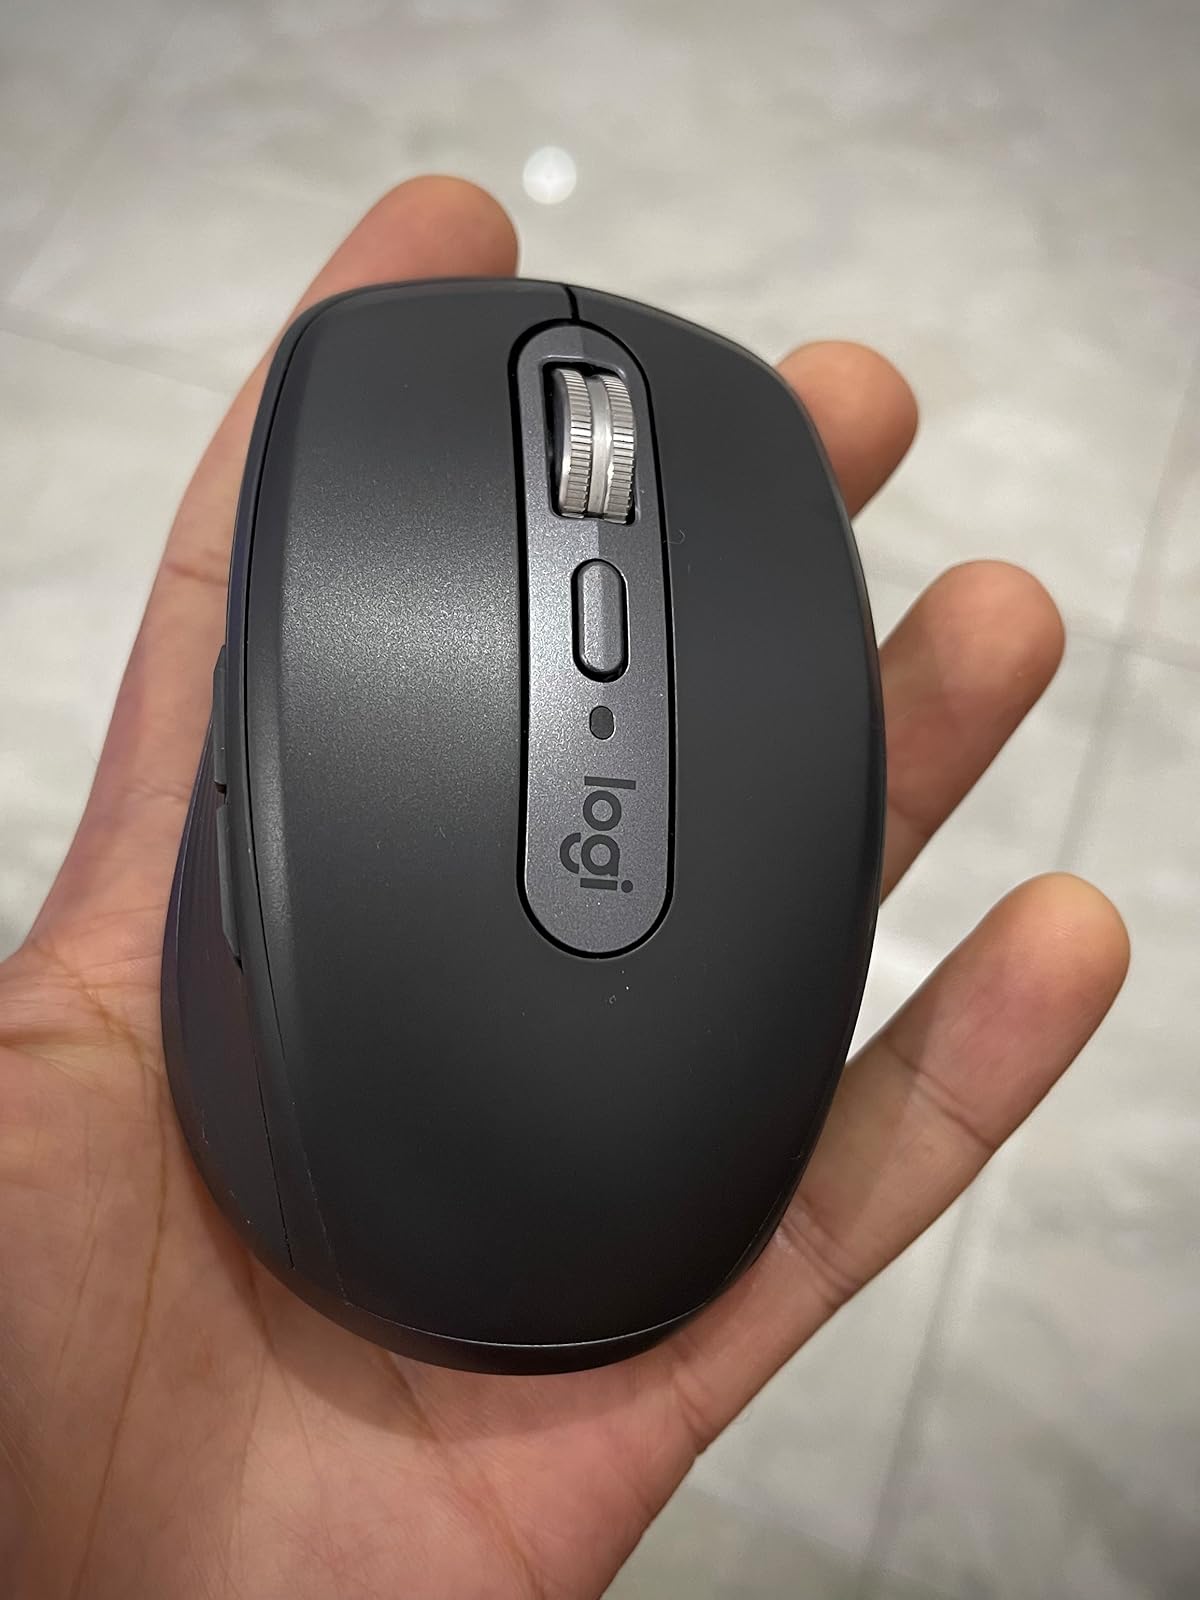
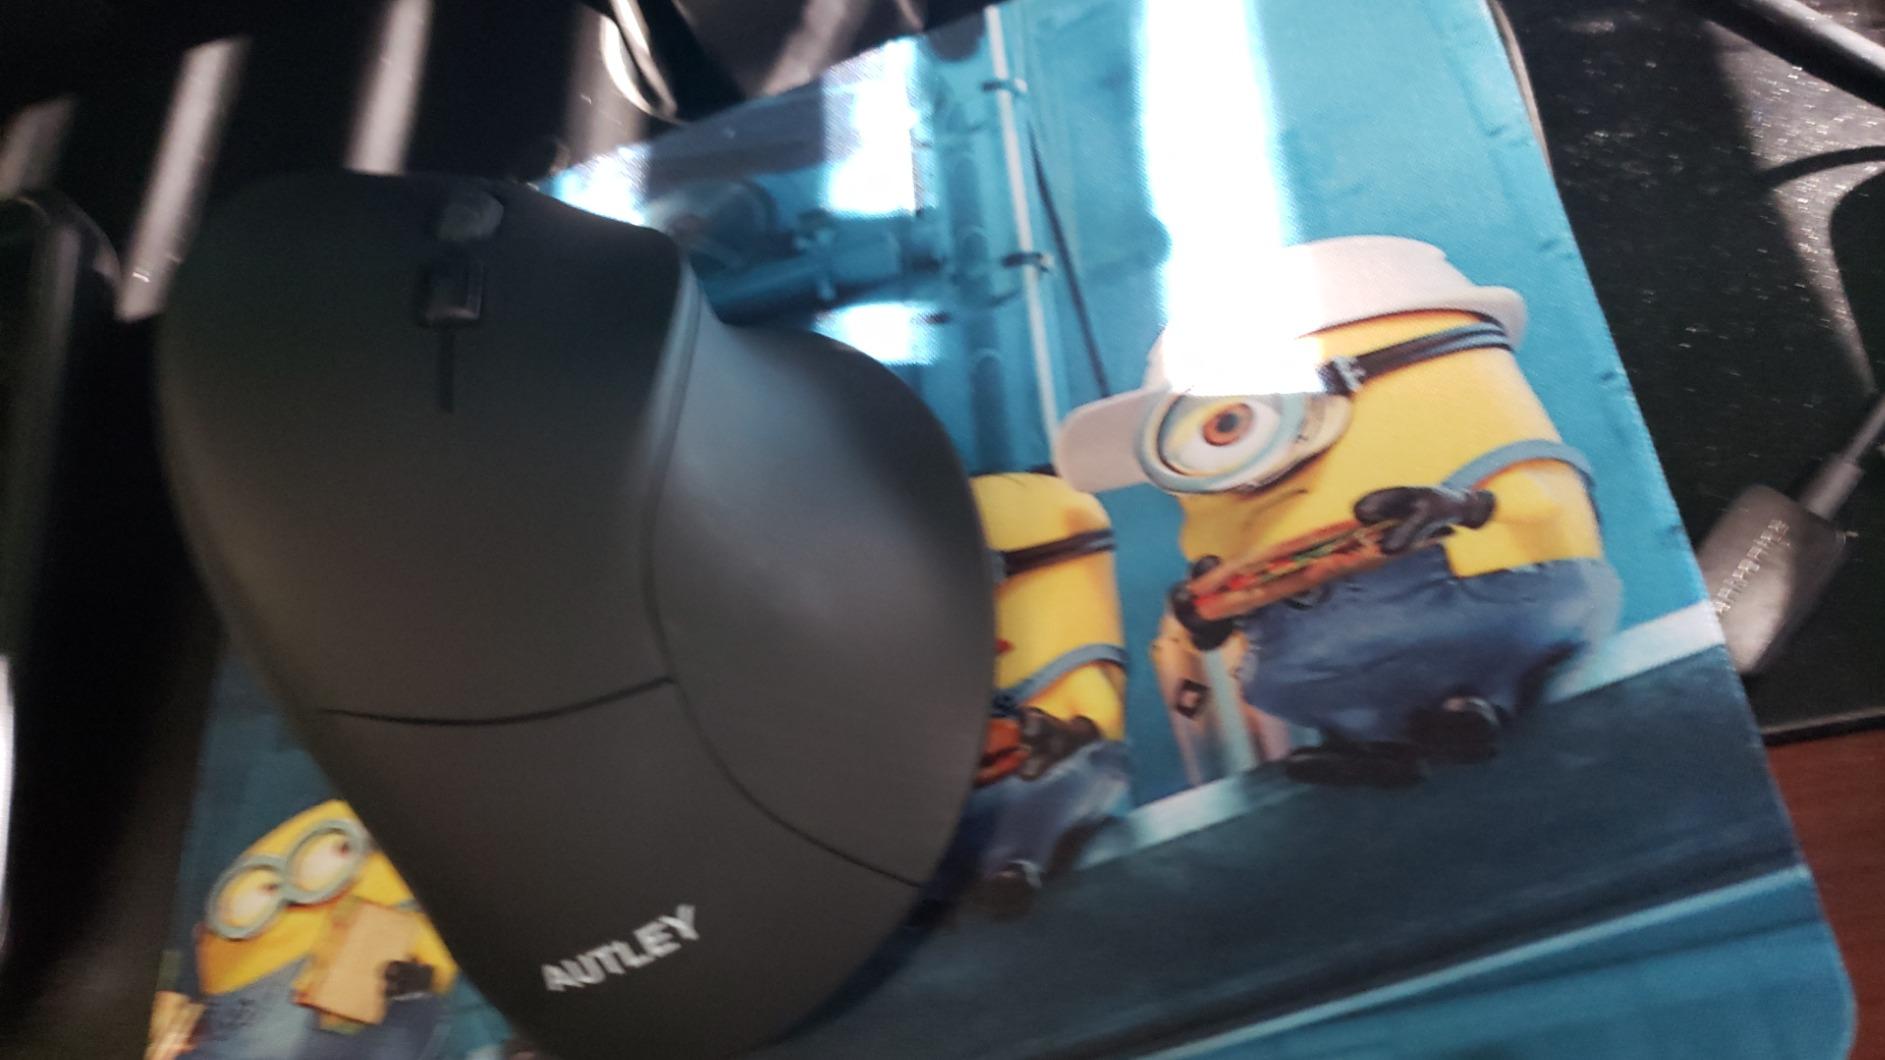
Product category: mouse
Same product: no